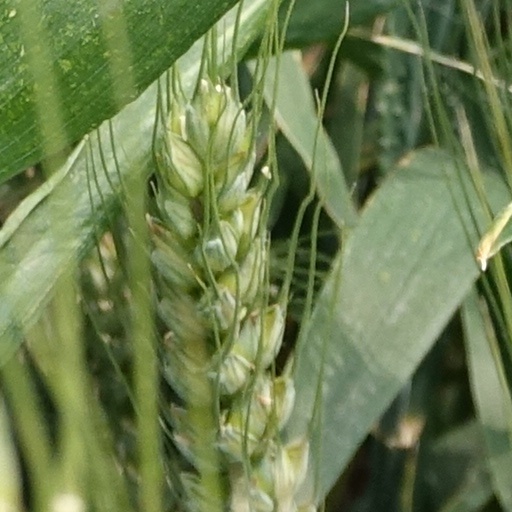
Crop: wheat